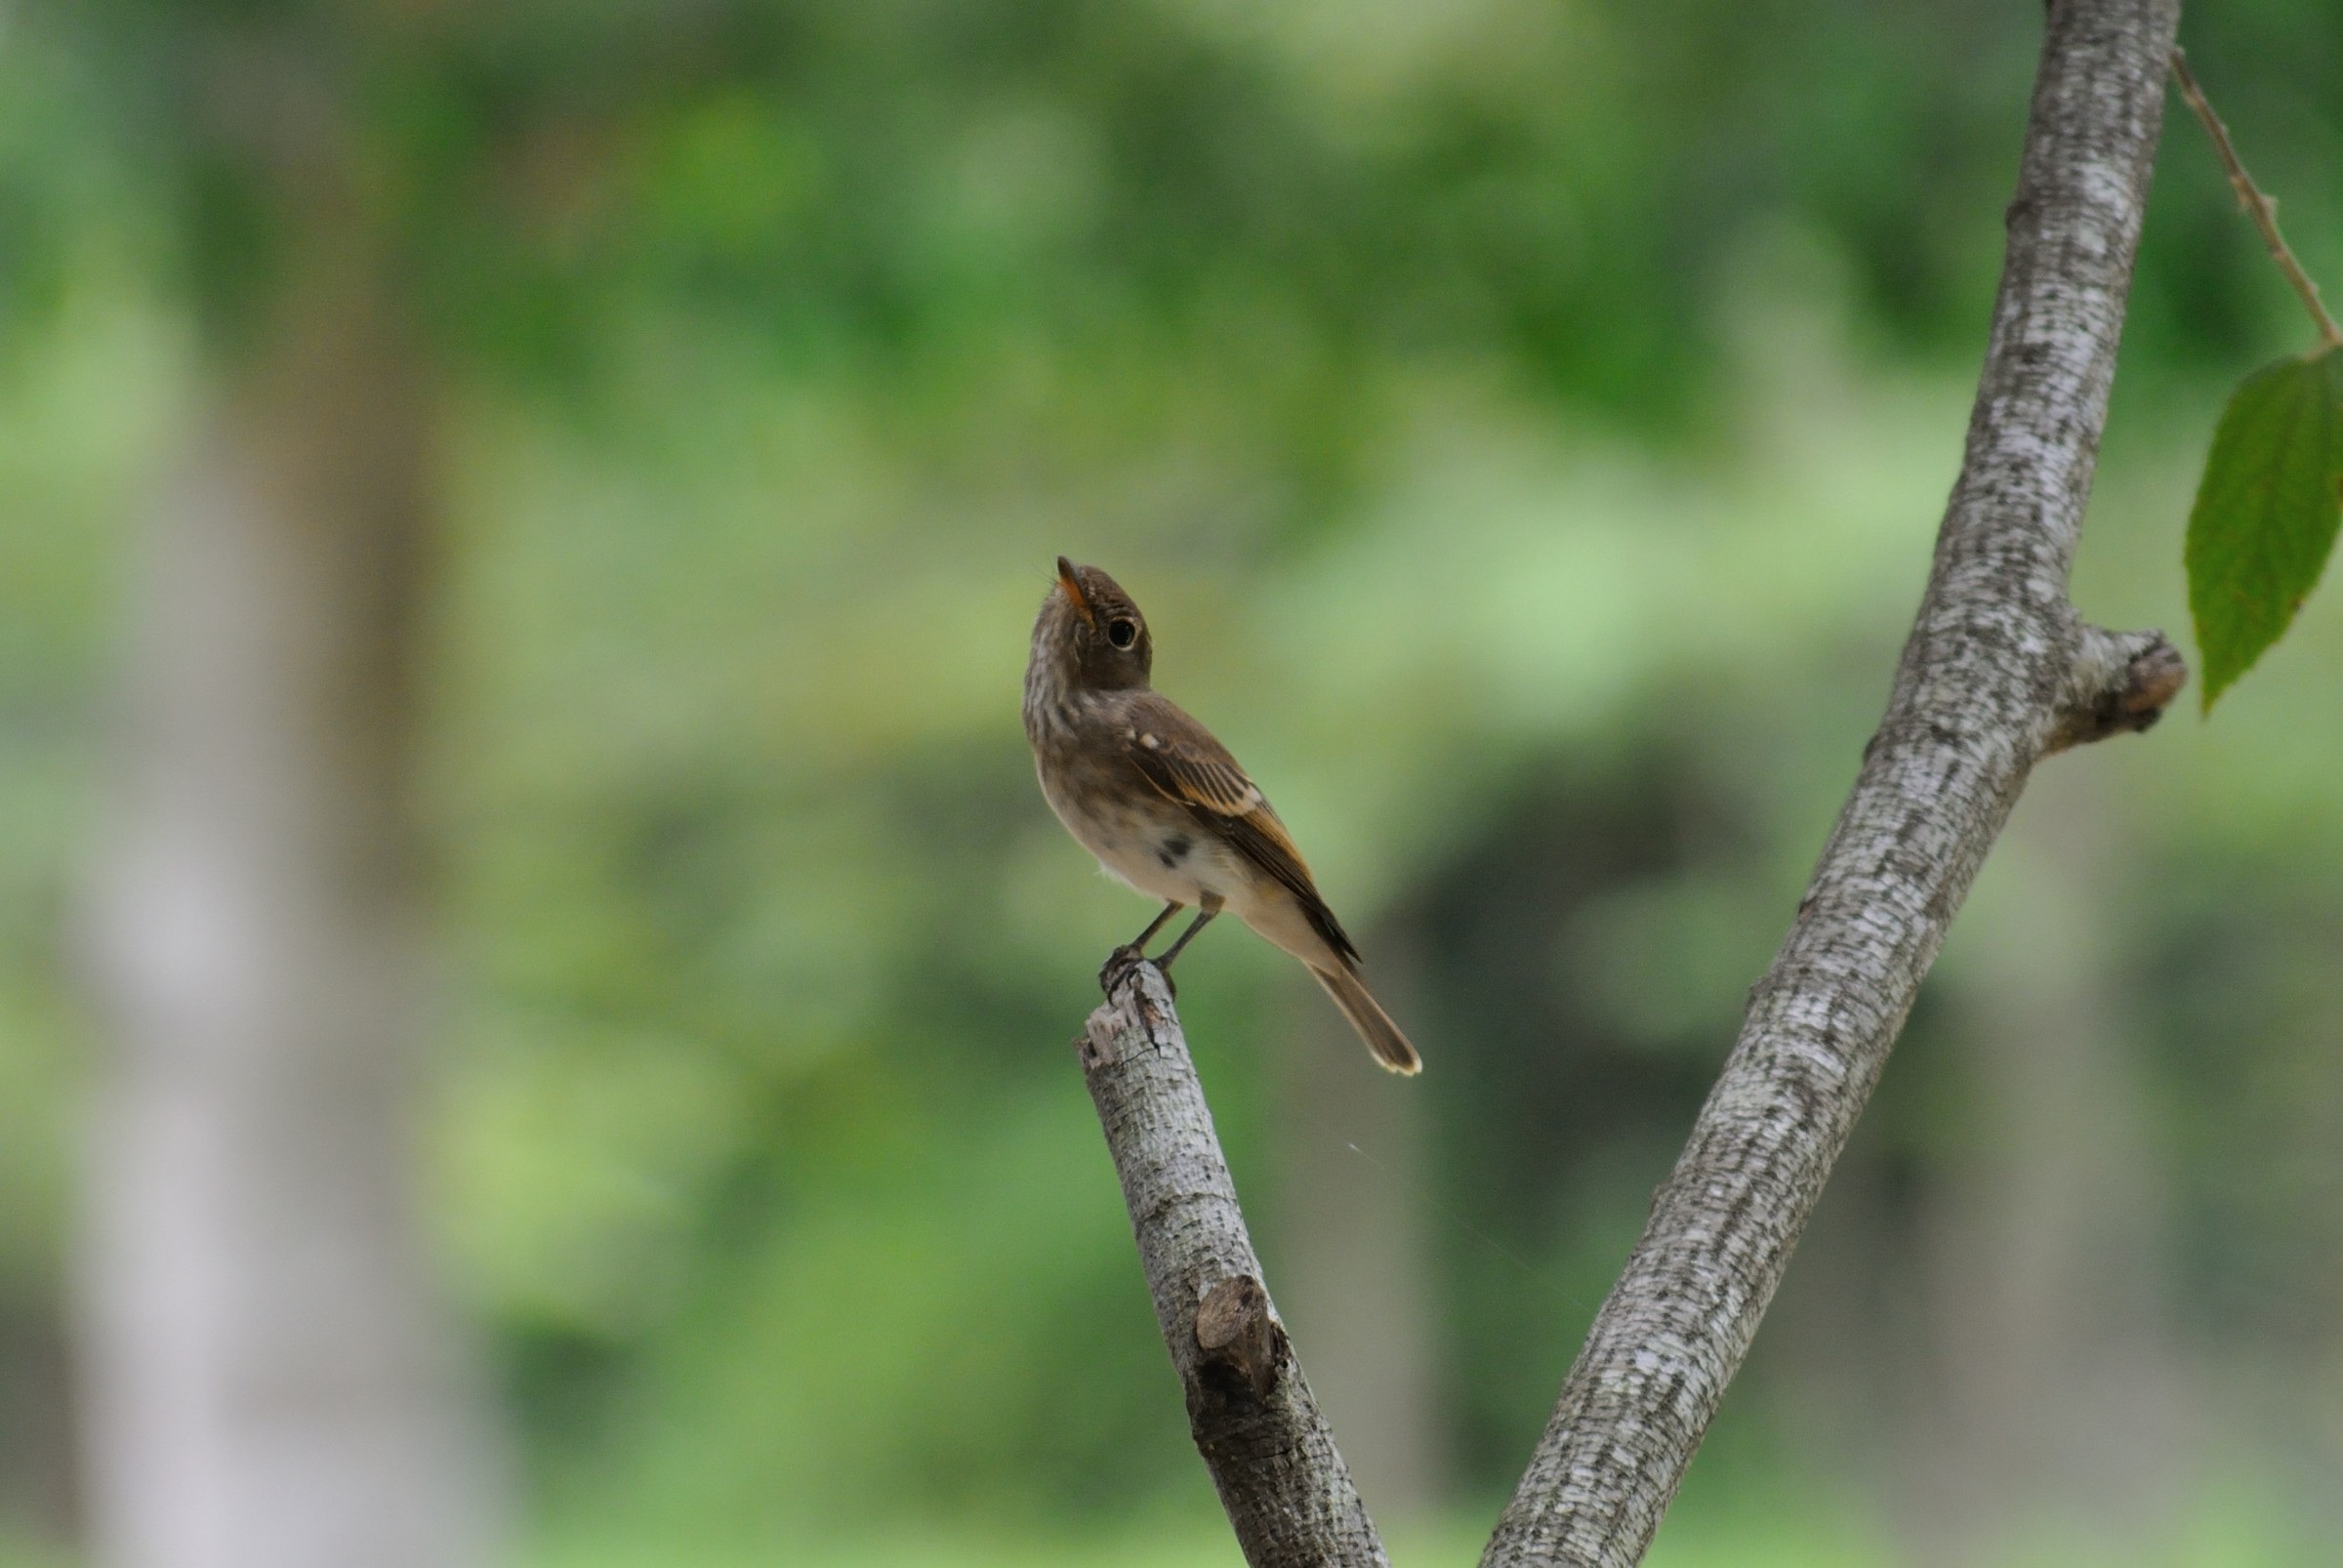
nature, branch, bird, wildlife, beak, feather, fauna, birds, gold, vertebrate, sparrow, finch, wren, old world flycatcher, mahjong, the island is located, perching bird